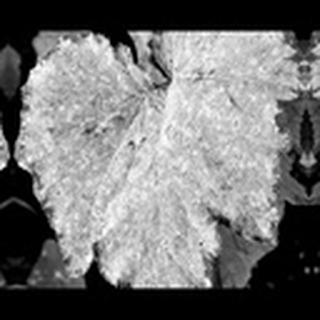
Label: cotton_powdery_mildew